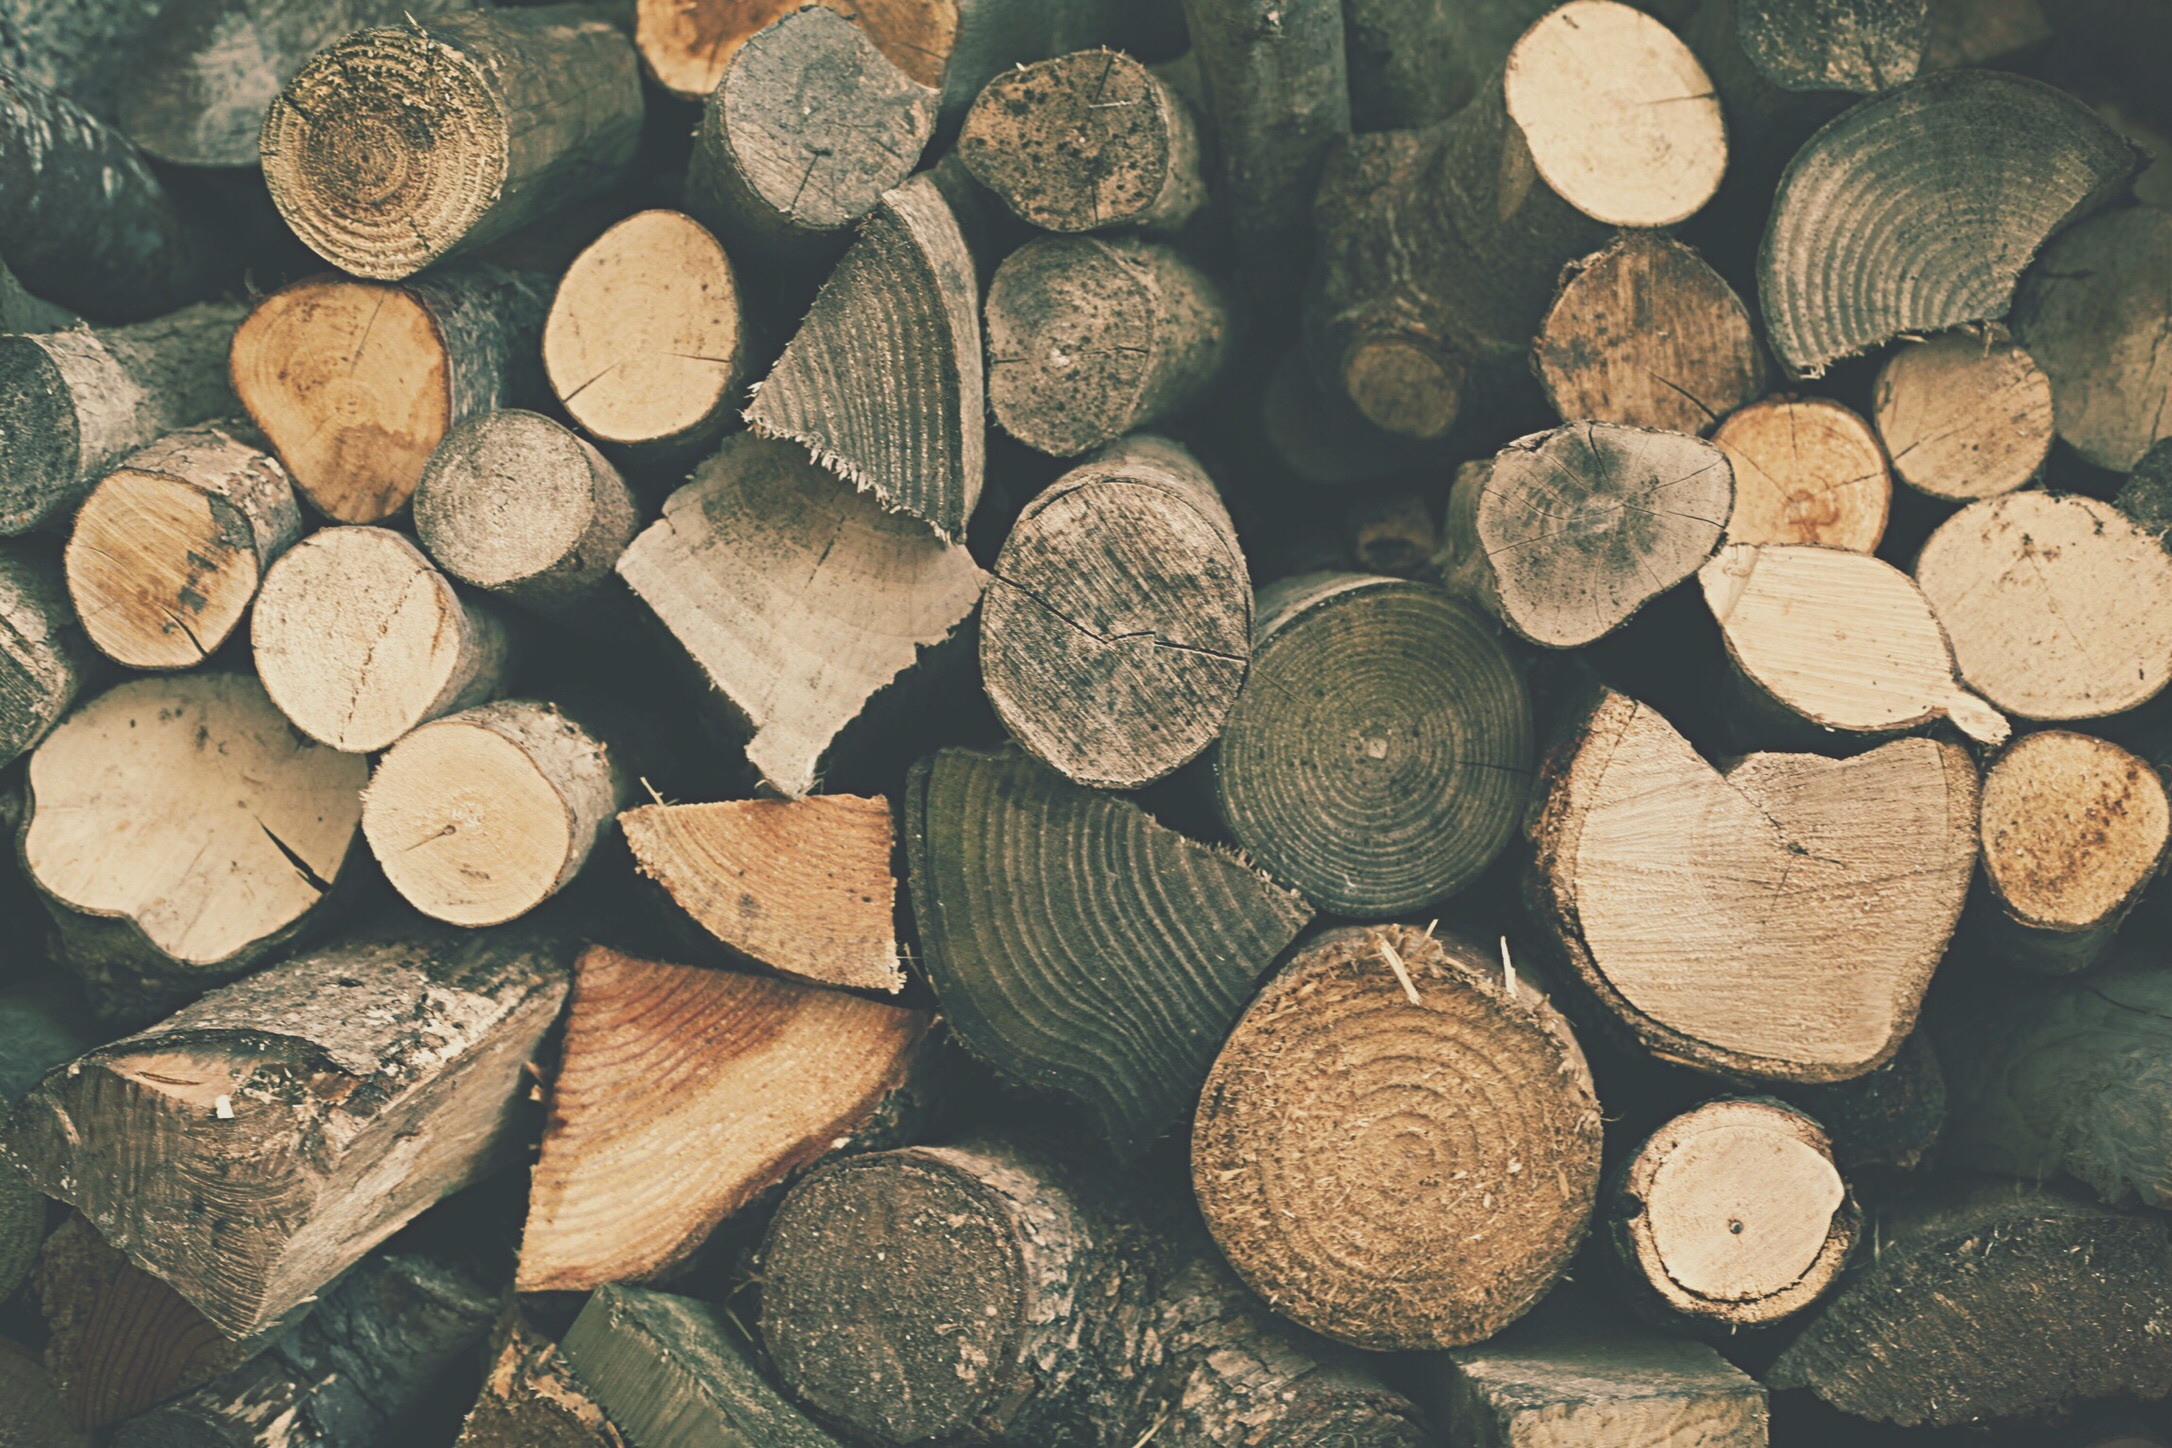
tree, wood, texture, leaf, flower, trunk, pile, pattern, natural, money, fire, rough, stack, material, circle, surface, energy, eco, burn, close up, source, timber, annual, rings, shape, pieces, sustainable, renewable